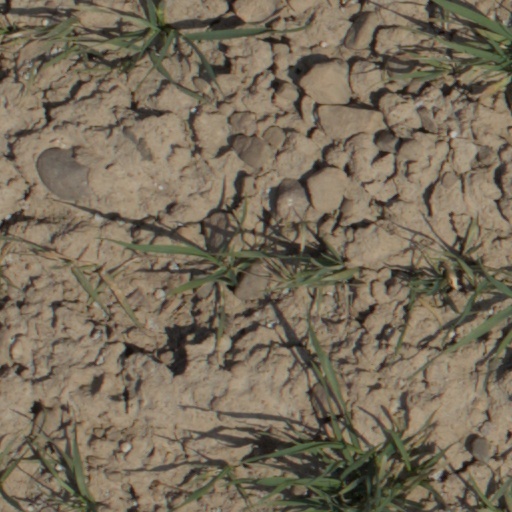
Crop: wheat